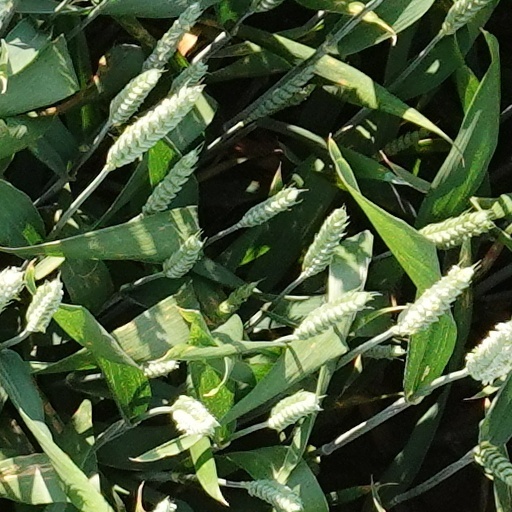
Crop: wheat